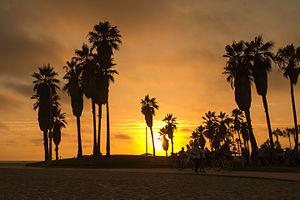
Venice est un quartier situé dans l'ouest de la ville de Los Angeles, dans l'État de Californie. Il est situé entre la ville de Santa Monica et le secteur non-incorporé de Marina Del Rey. Le quartier est connu pour ses canaux et ses plages et est surnommé la « Venise d'Amérique ».